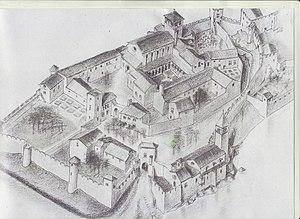
reconstitution sous forme de maquette de l'île Barbe du temps de l'abbaye
L'île Barbe, sur la Saône, est intégrée dans le territoire de la commune de Lyon depuis 1963. Les premiers ermites y recherchaient la solitude mais dès le Ve siècle a été créée une abbaye, l'une des plus anciennes de France. Elle connut la plus grande célébrité aux temps carolingiens puis à partir du XIIe siècle. Lorsqu'elle est entrée en décadence, le culte de la Vierge s'y est substitué aux pratiques monastiques attirant jusqu'au XIXe siècle des foules considérables de pèlerins dans l'église Notre-Dame, épargnée par les destructions. Quelques vestiges subsistent des splendeurs anciennes mais elles sont sur terrain privé et leur visite en est très réglementée. Le charme des lieux n'a cessé de séduire les peintres depuis le XVIIIe siècle tandis que trois clubs d'aviron ont établi leurs bases dans le voisinage immédiat dès la fin du XIXe siècle.